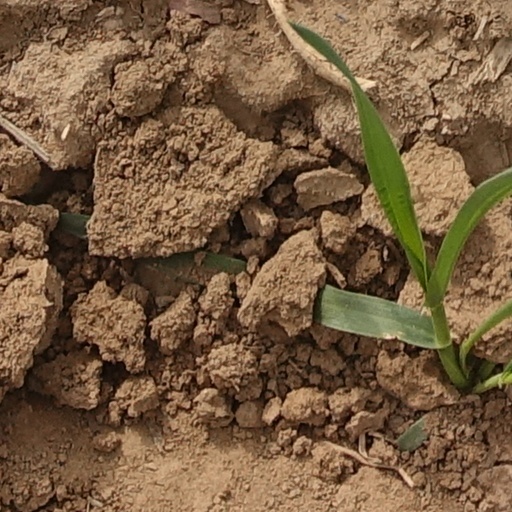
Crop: wheat